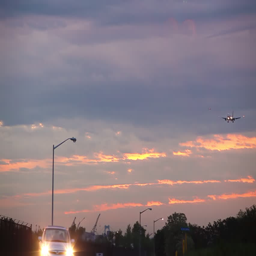
airplane ready to land at the airport at sunrise